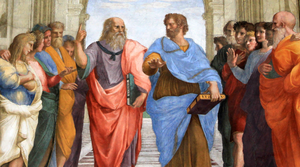
Lykeion
Detalje fra Athens skole af Raphael.
Lykeion var først et offentligt mødested i en lund uden for Athen, dernæst et idrætsanlæg. I 335 f.Kr. grundlagde Aristoteles sin filosofiske skole, Den peripatetiske skole. I 1996 blev resterne af Lykeion opdaget i Athen i en park bag ved parlamentet.